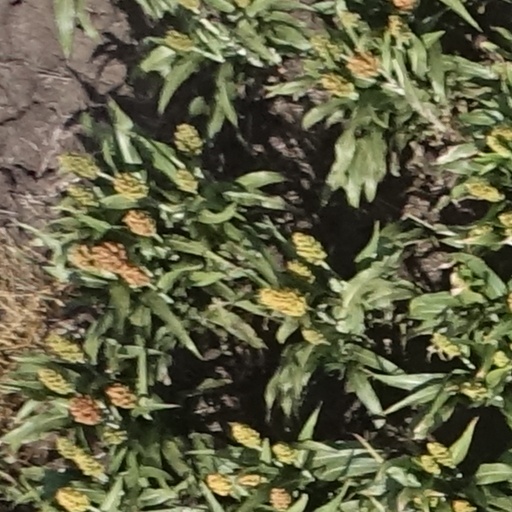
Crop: sorghum